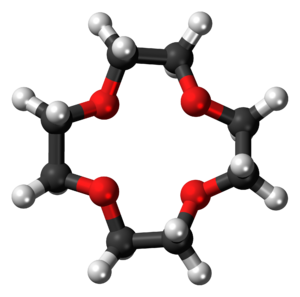
L'éther 12-couronne-4, ou simplement 12-couronne-4, est un composé organique de formule chimique (C₂H₄O)₄ correspondant au tétramère cyclique d'oxyde d'éthylène. Il s'agit d'un éther couronne qui agit comme chélateur spécifique au cation de lithium Li⁺, avec lequel il forme le complexe bis-lithium :